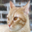
Label: cat